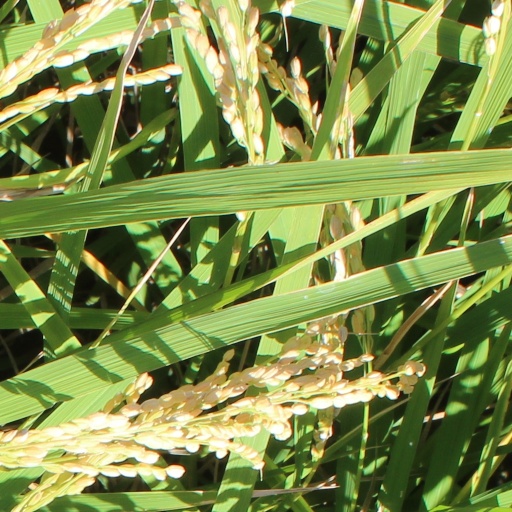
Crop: rice